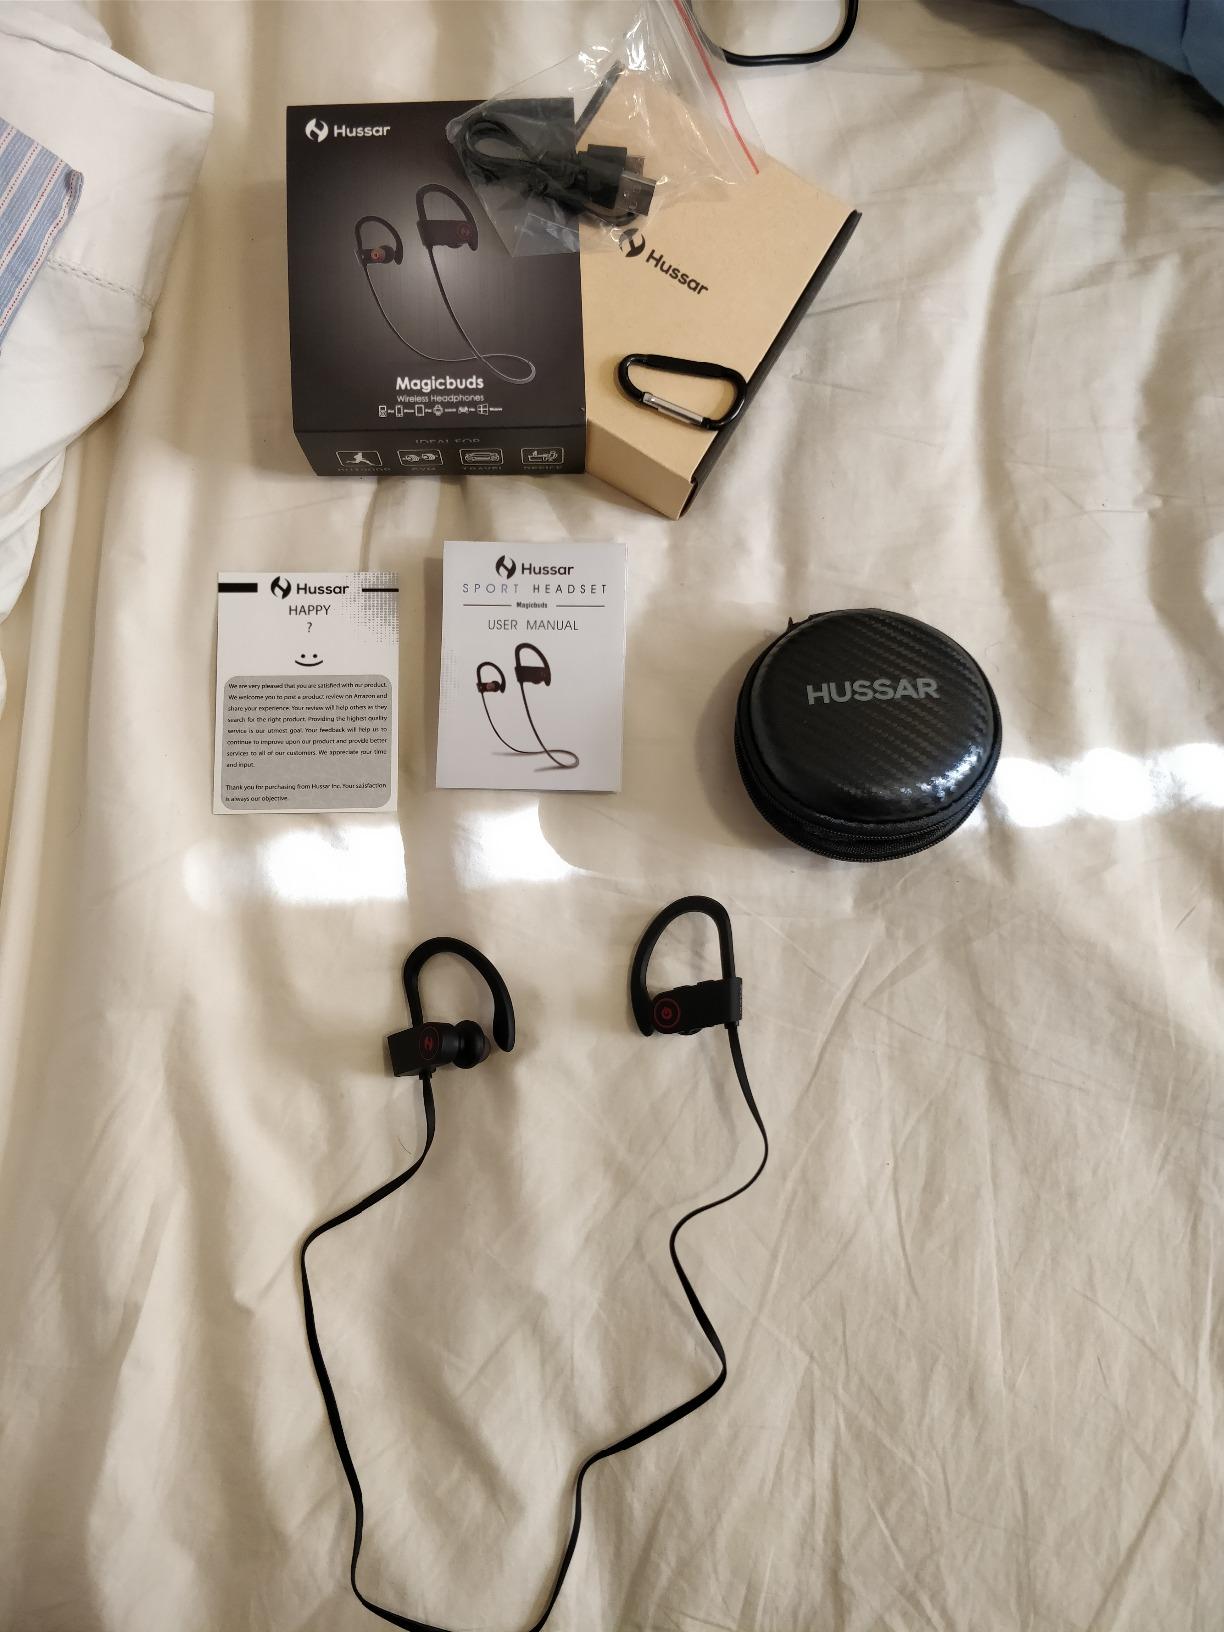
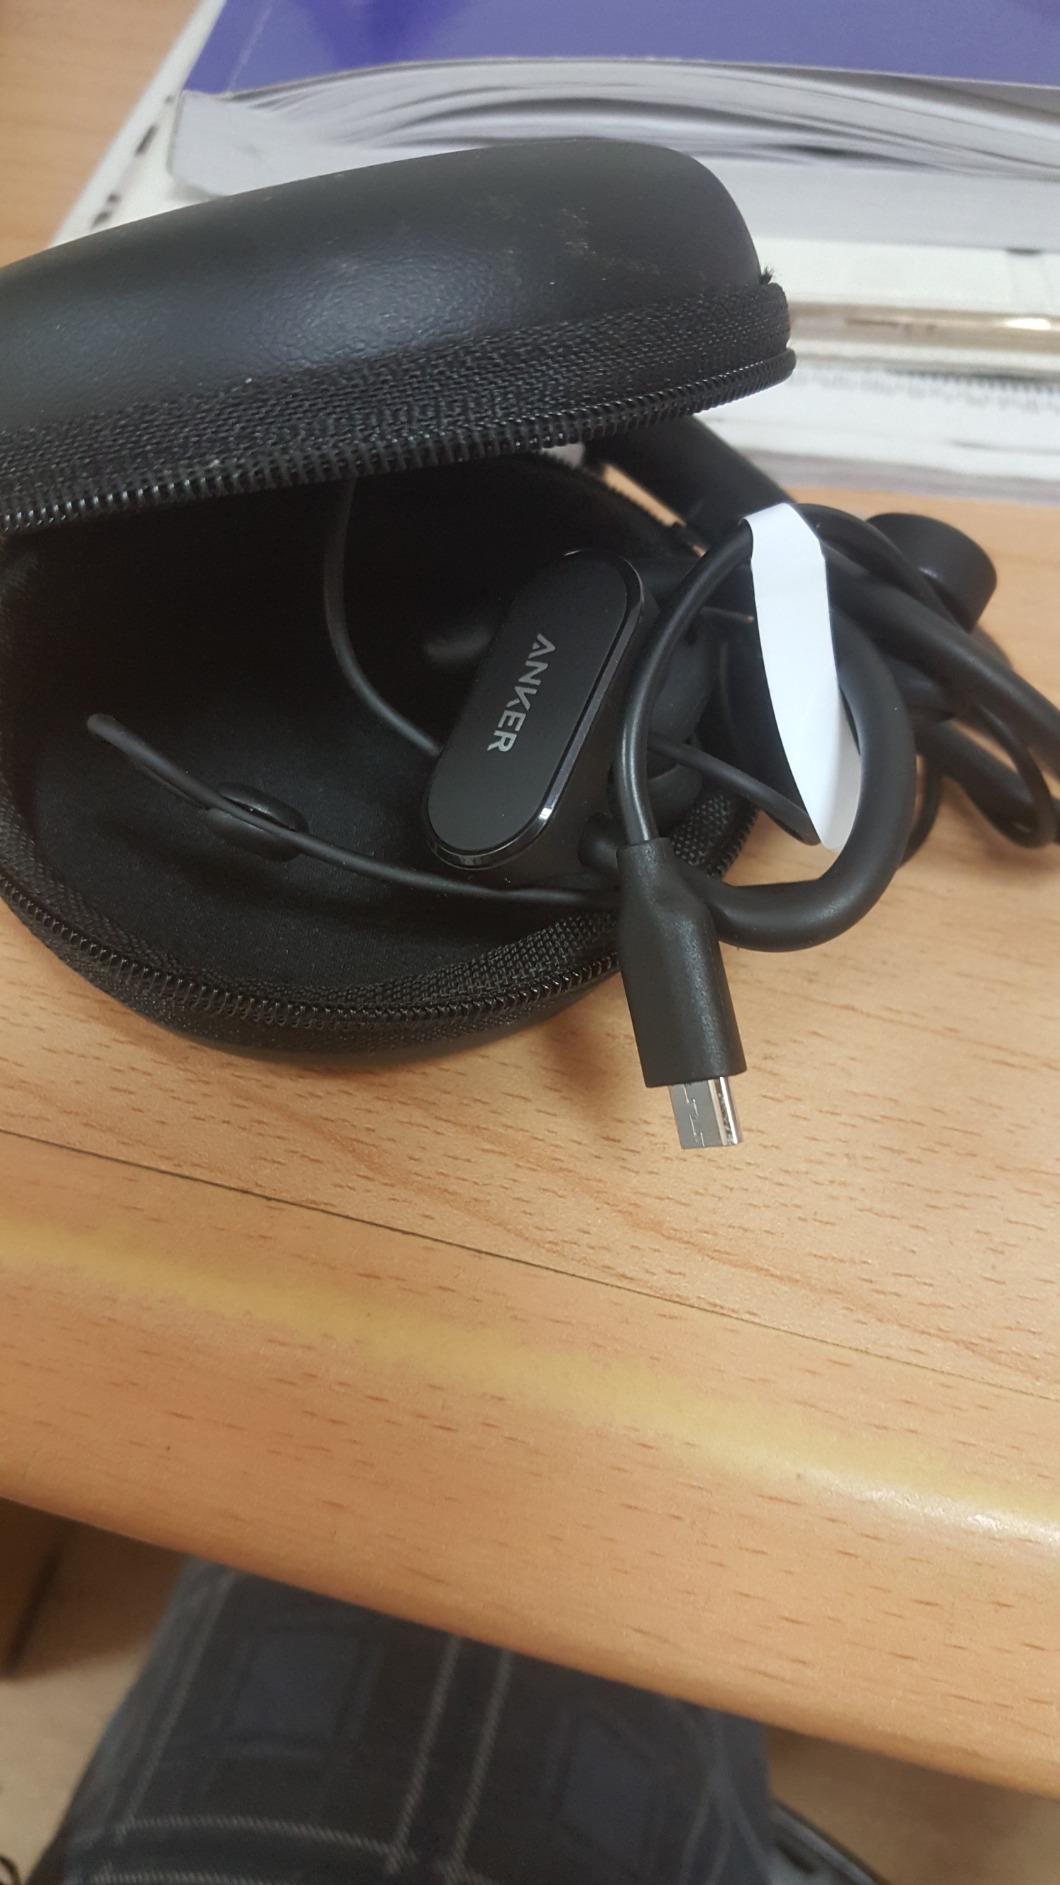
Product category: headphones
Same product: no